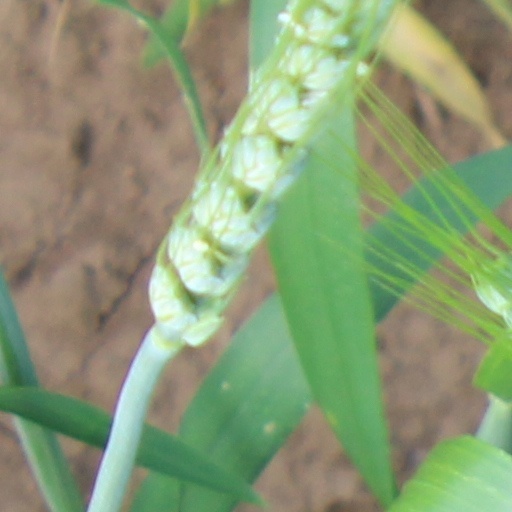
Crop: wheat